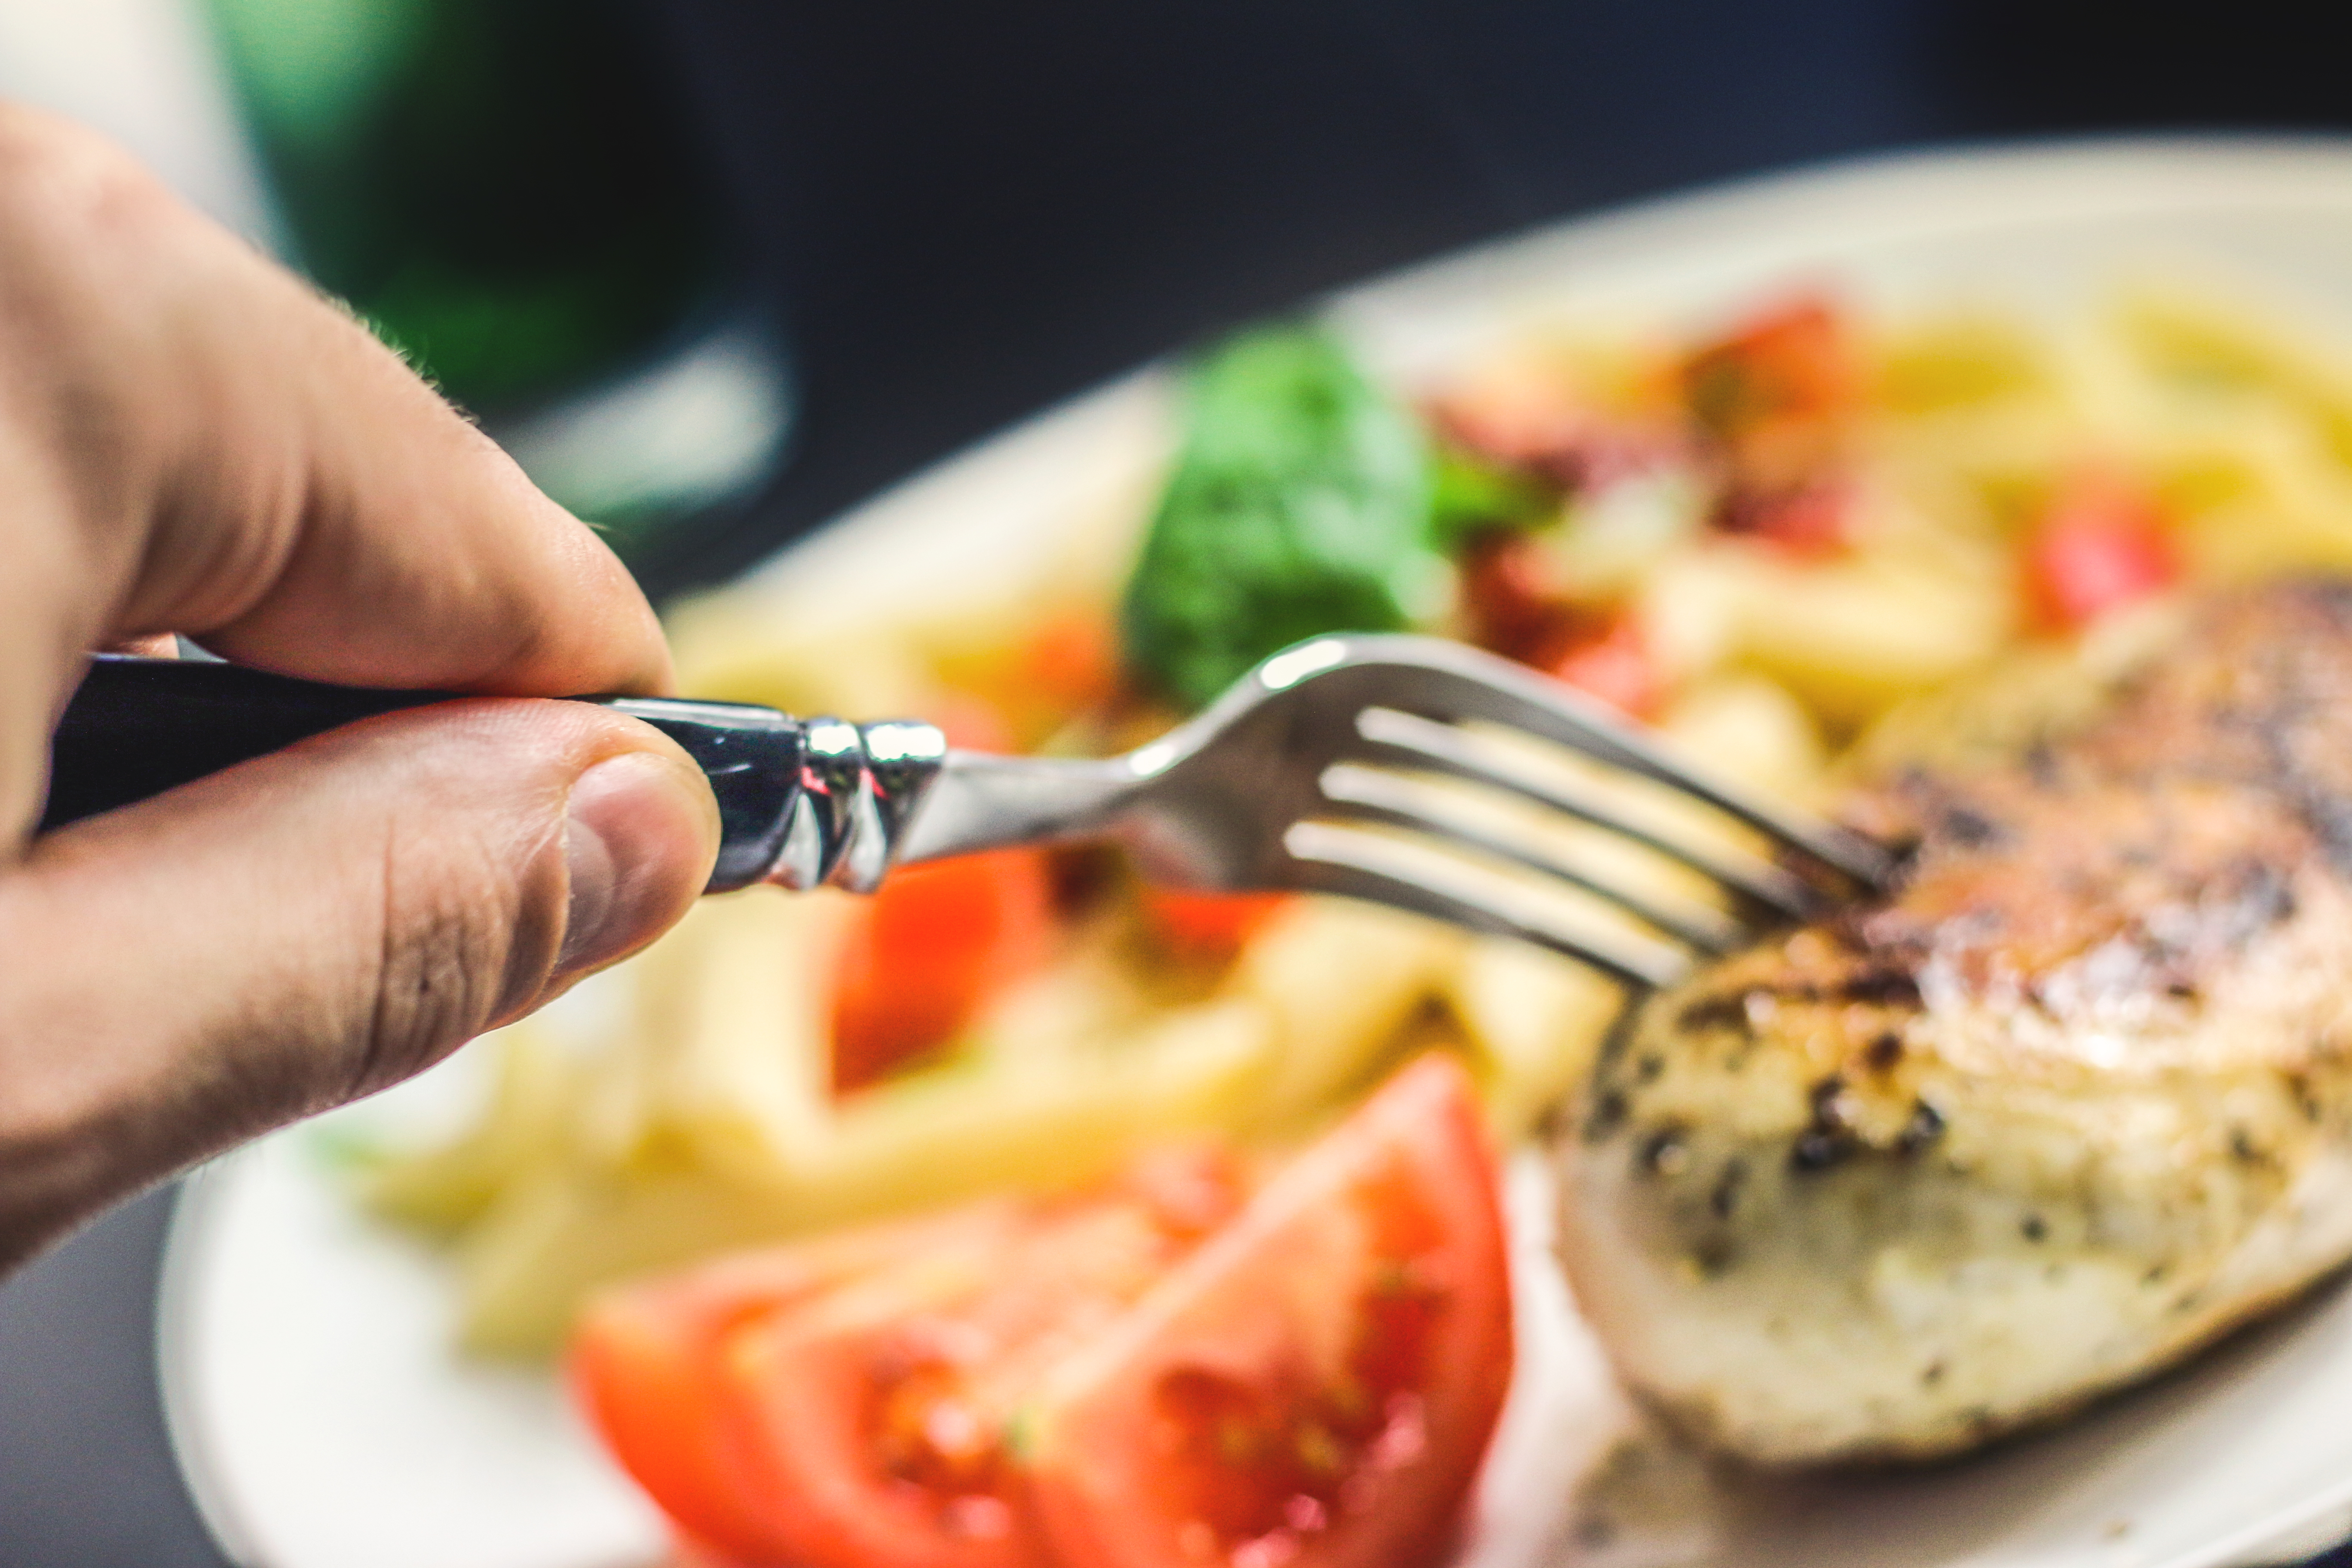
hand, fork, restaurant, dish, meal, food, produce, vegetable, bbq, breakfast, meat, lunch, barbecue, cuisine, delicious, steak, dinner, tasty, yummy, foodporn, hungry, hunger